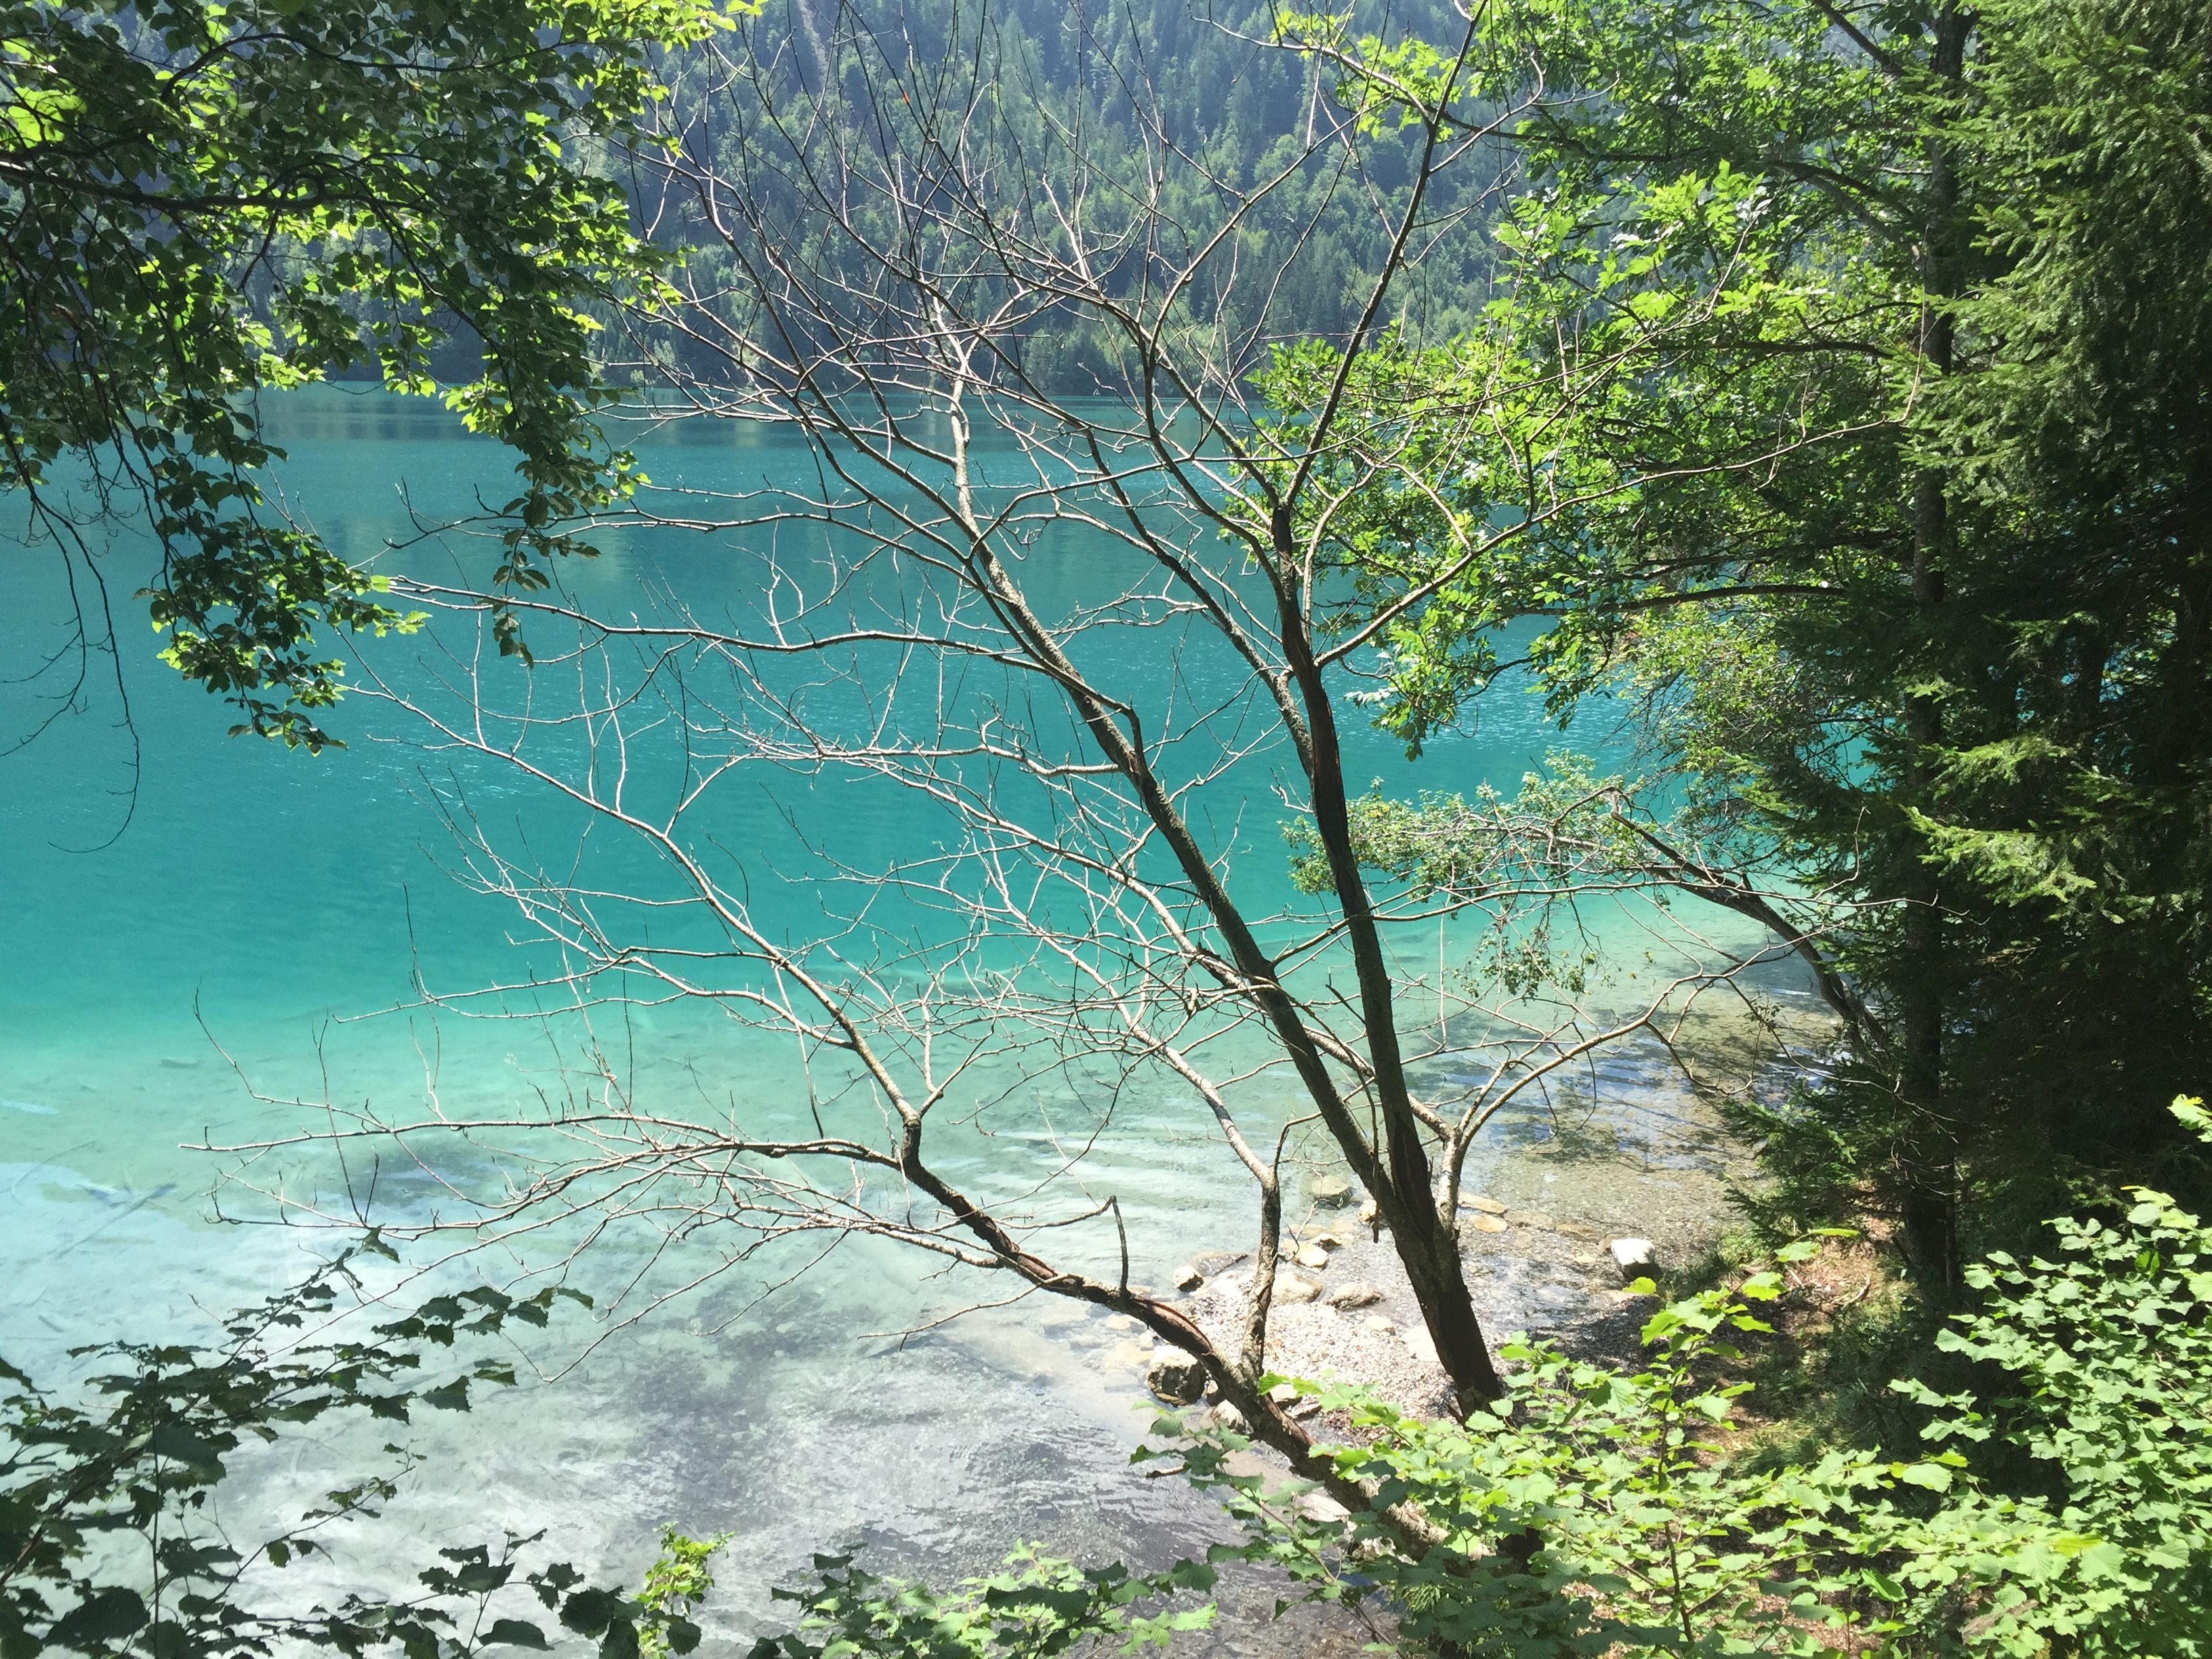
tree, nature, forest, branch, sunlight, leaf, lake, river, summer, green, jungle, vegetation, rainforest, woodland, habitat, ecosystem, green water, lake weissensee, natural environment